An Yangfeng

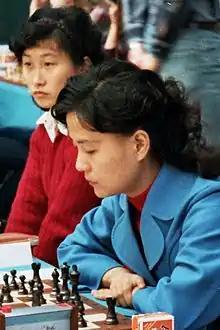
An (red shirt) at the Chess Olympiad 1982 at Lucerne

An Yangfeng (born 1 September 1963) is a Chinese chess player, who holds the title Woman International Master. She competed in two Women's Interzonal tournaments, at Havana in 1985 and at Smederevska Palanka in 1987.